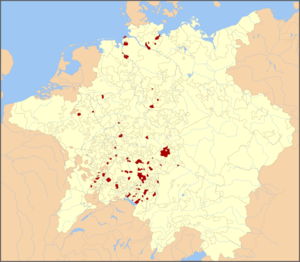
Det tysk-romerske Rige / Rigets opbygning / Rigsstænder / Frie rigsstæder
Det tysk-romerske rige efter freden i Westfalen (1648). Frie rigsstæder er markerede med rødt. Nogle frie rigssteder, som Nürnberg kunne råde over store områder
Det Hellige Romerske Rige af Tysk Nation, på dansk som regel kaldt for Det Tysk-Romerske Rige, var et politisk konglomerat af lande i Vest- og Centraleuropa med Tyskland som centrum. Kejserrigets navn skiftede meget gennem tiderne. Udtrykket Det romerske kejserrige blev brugt i 1034 som betegnelse for Konrad 2.s lande. I 1157 brugte man udtrykket Det hellige kejserrige. Titlen romersk kejser om nordeuropæiske herskere blev anvendt første gang under Otto 2. Indtil da havde kejserne fra og med Karl den Store og til og med Otto 1. den Store anvendt titlen Imperator Augustus. Det præcise udtryk, Det hellige romerske kejserrige dateres fra 1254, og den afsluttende version, Det hellige romerske kejserrige af tysk nation ses første gang i 1512.